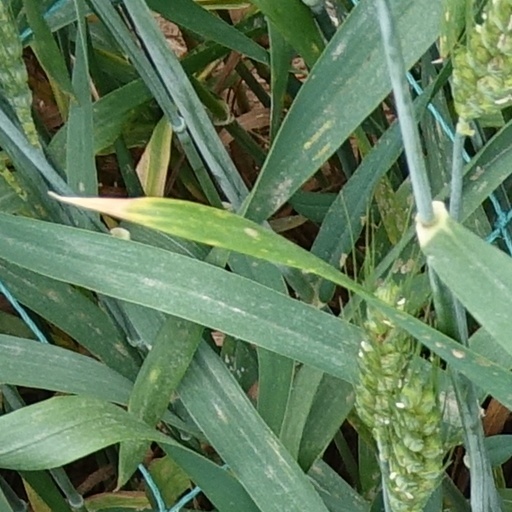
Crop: wheat